2014–15 UConn Huskies women's basketball team

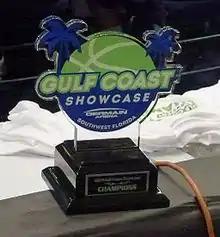
Gulf Coast Showcase Championship trophy 2014

Connecticut traveled to Florida, to take part in the Gulf Coast Showcase Tournament. Mosqueda-Lewis returned to the starting line-up. Tuck stayed in the starting group, replacing Stokes, while Nurse also remained as a starter. Connecticut scored eight points before Charleston managed to score, and the game was never close. The Huskies held a 50–13 lead at halftime, then held Charleston scoreless for six and a half minutes in the second half.